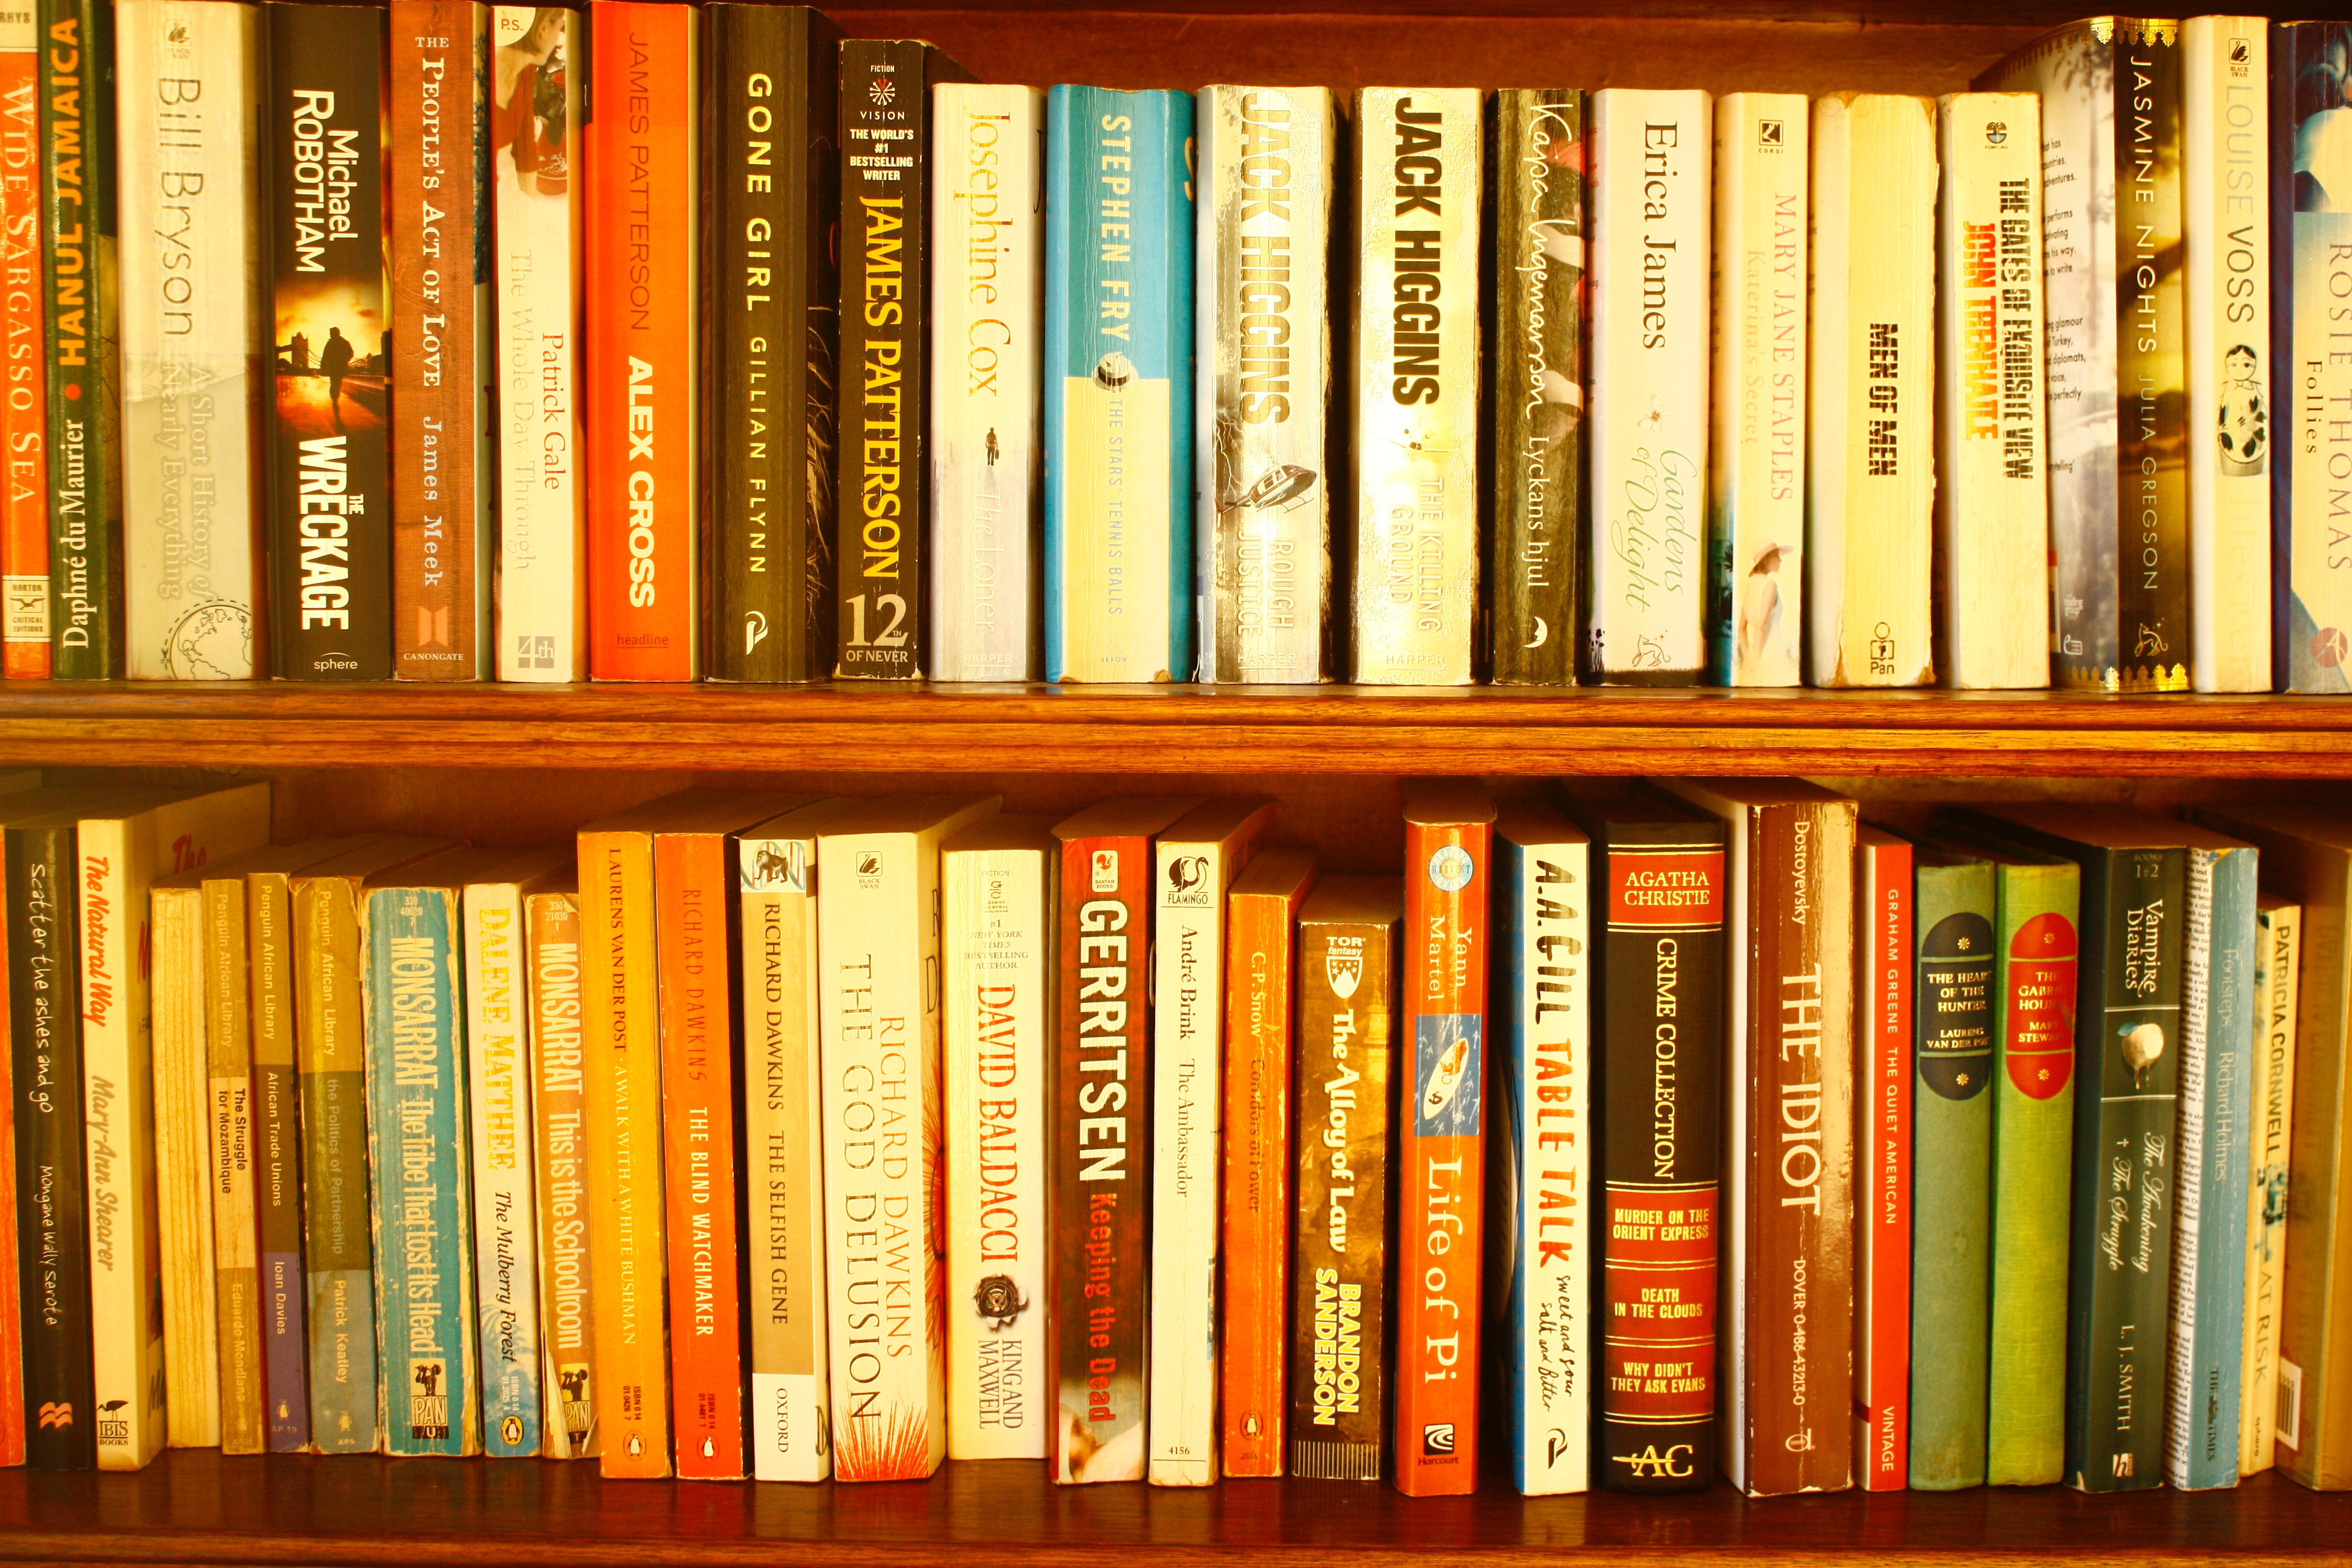
book, shelf, furniture, library, shelving, bookselling